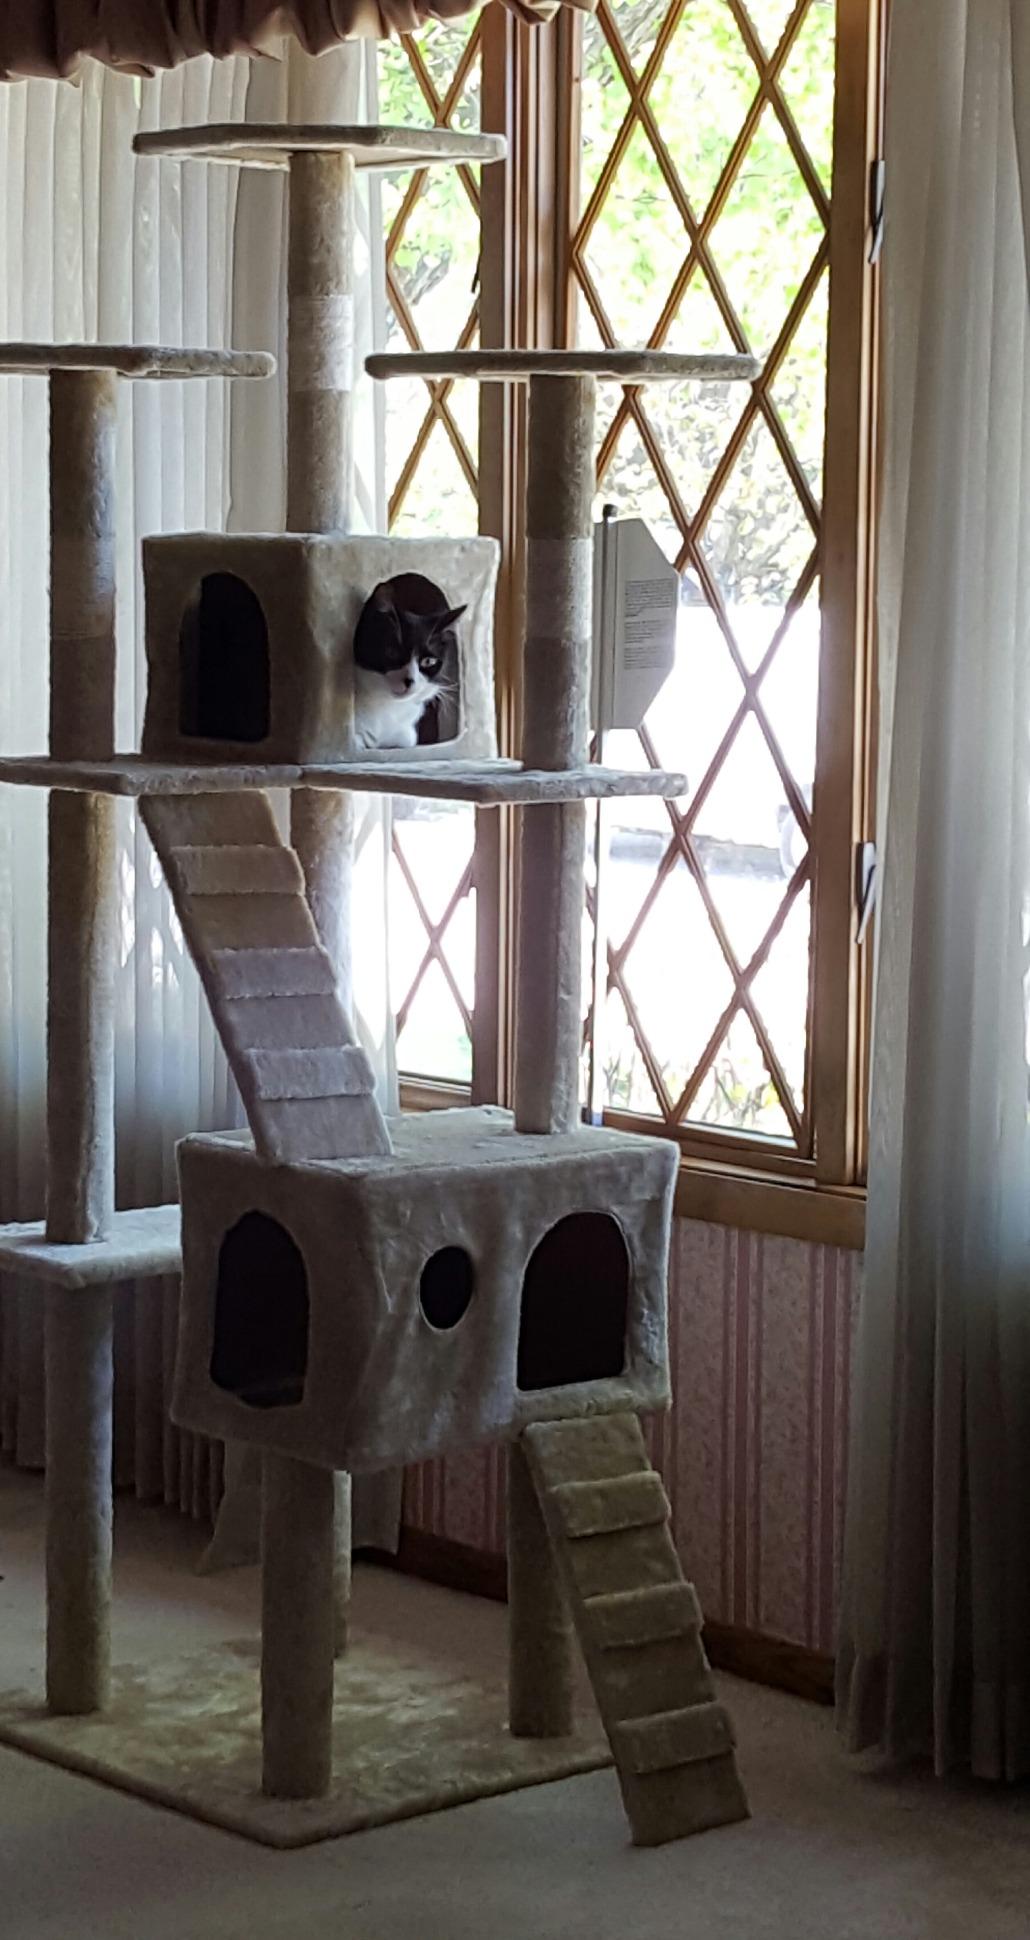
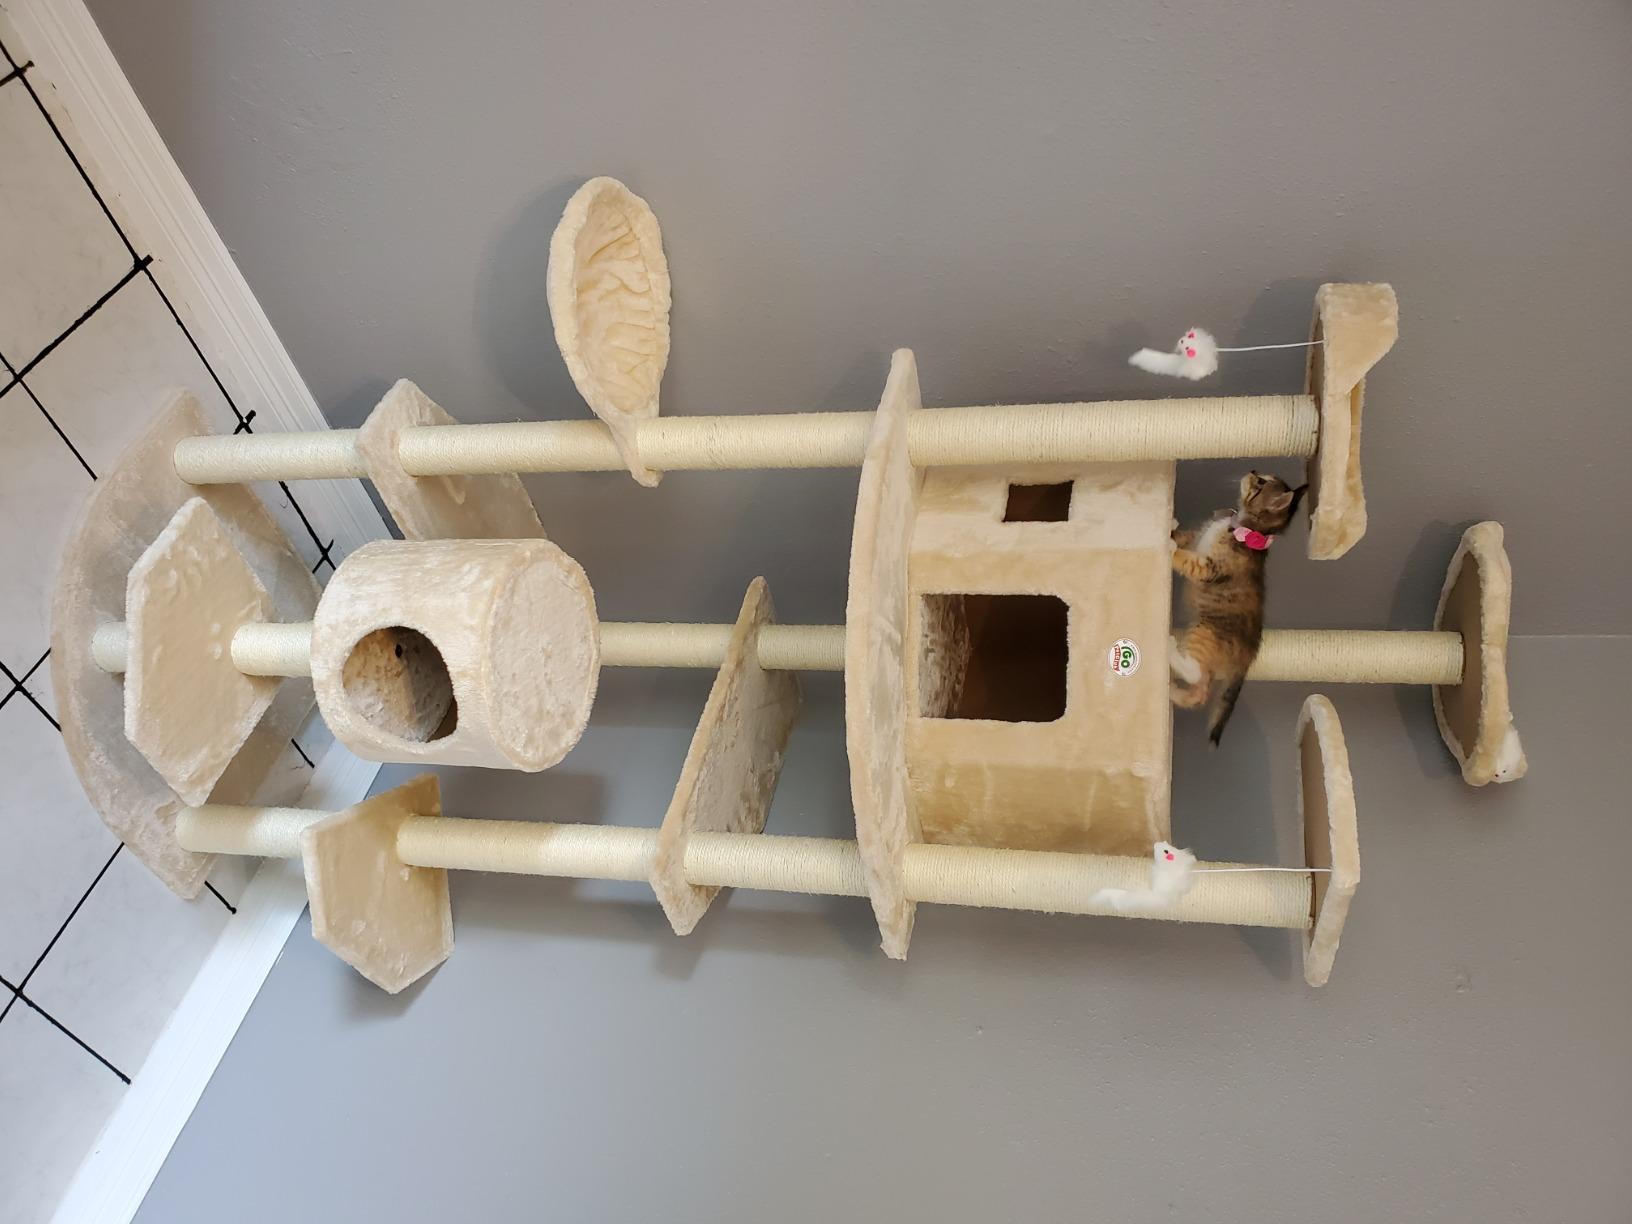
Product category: items_cat tree
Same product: no